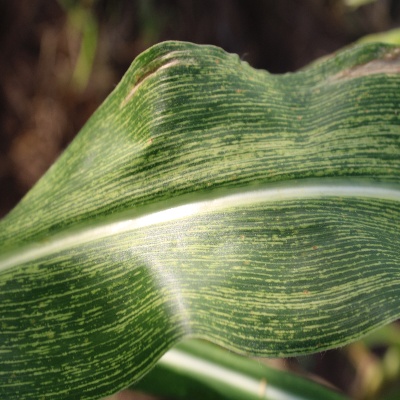
Crop: Maize
Condition: streak virus